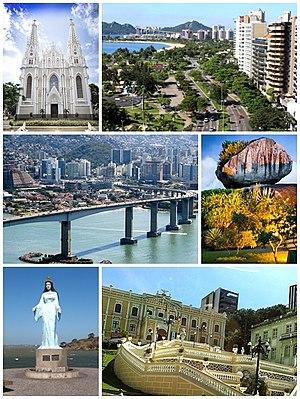
Vitória est une ville du Brésil, située dans l'État de l'Espírito Santo, dont elle est la capitale. C'est l'une des trois capitales d'un État brésilien situées dans une île.